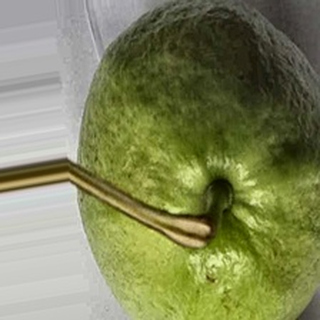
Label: healthy_guava